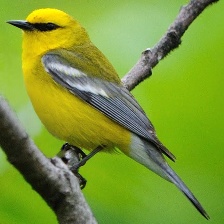
Species: GOLD WING WARBLER
Scientific name: VERMIVORA CHRYSOPTERA